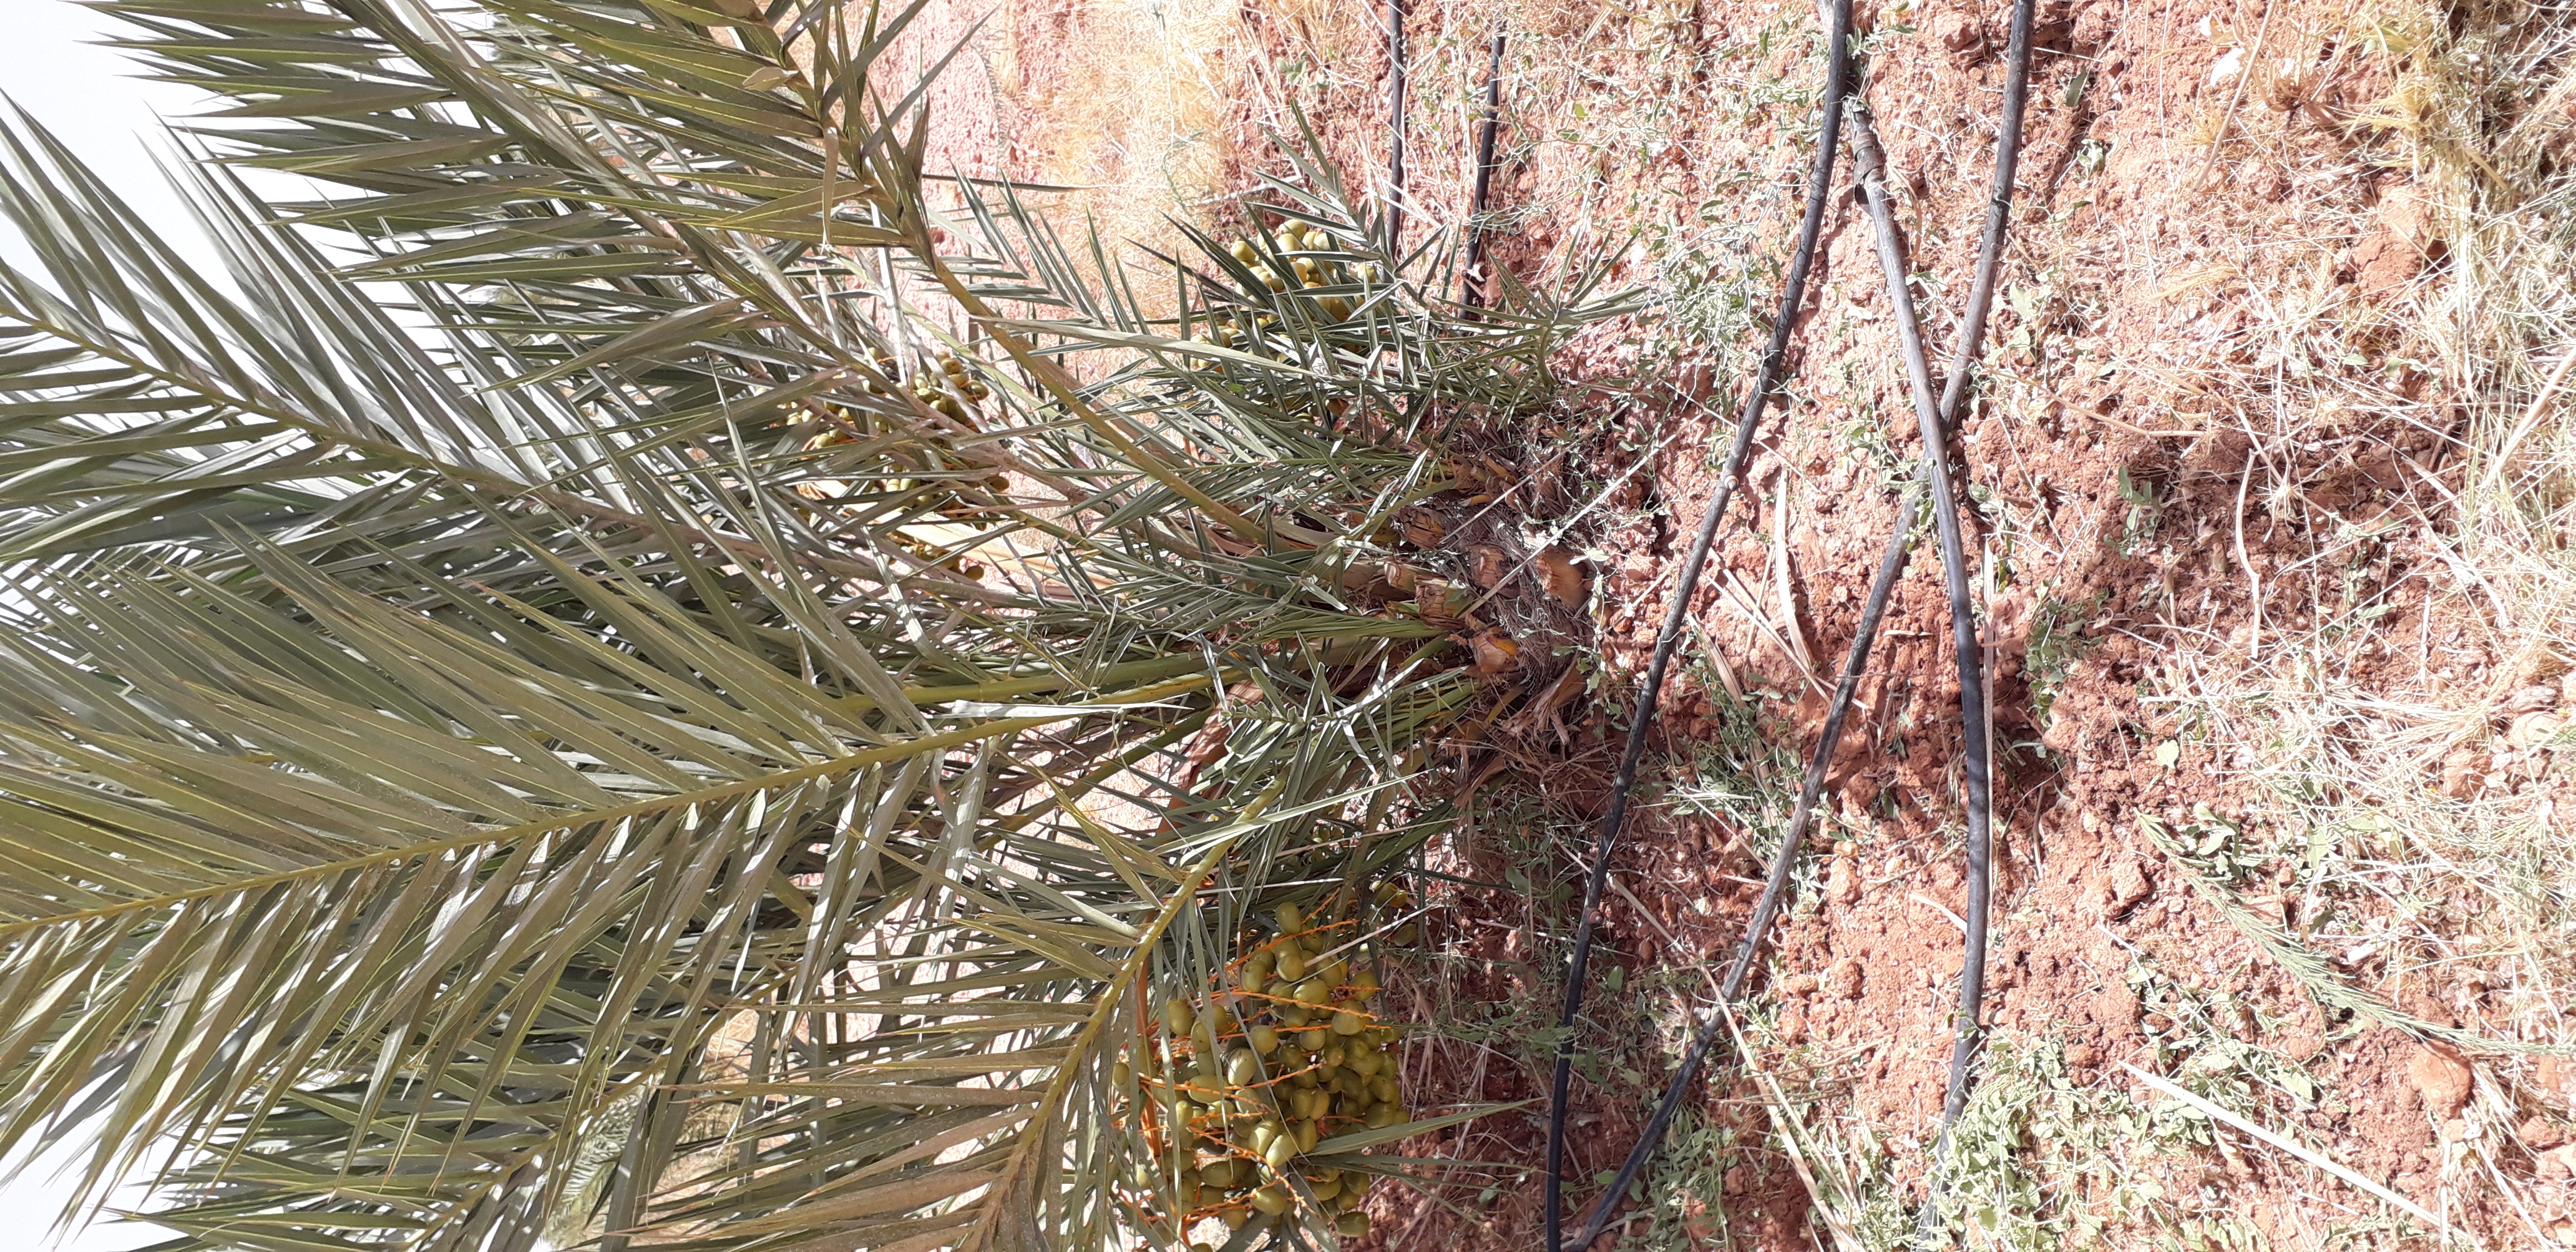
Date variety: Boufagous